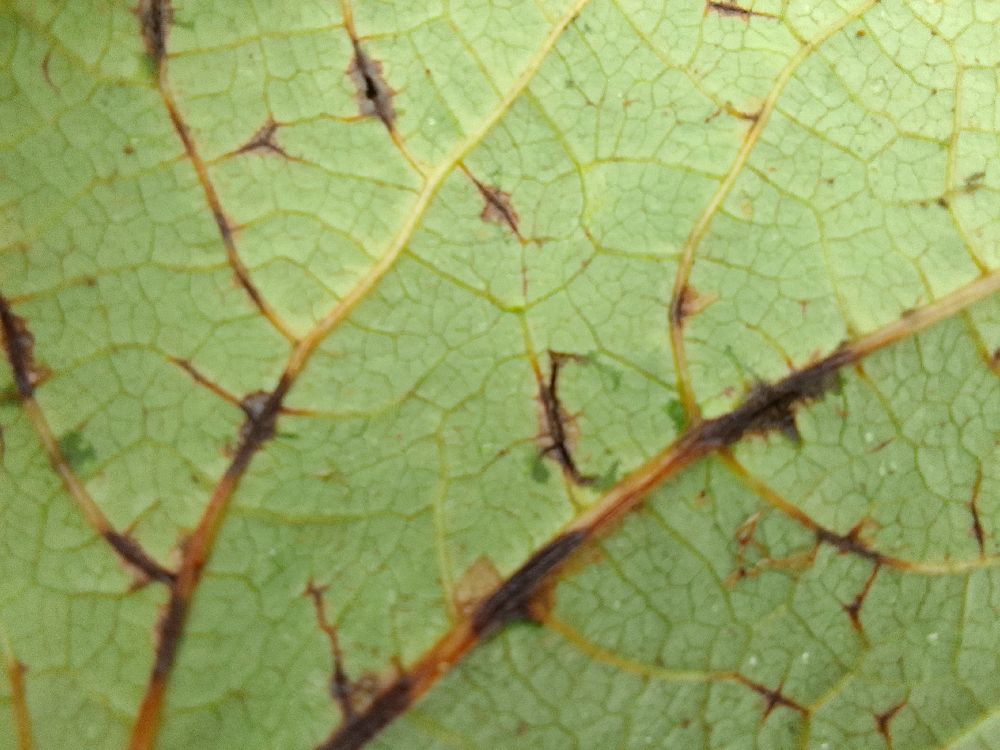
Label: anthracnose